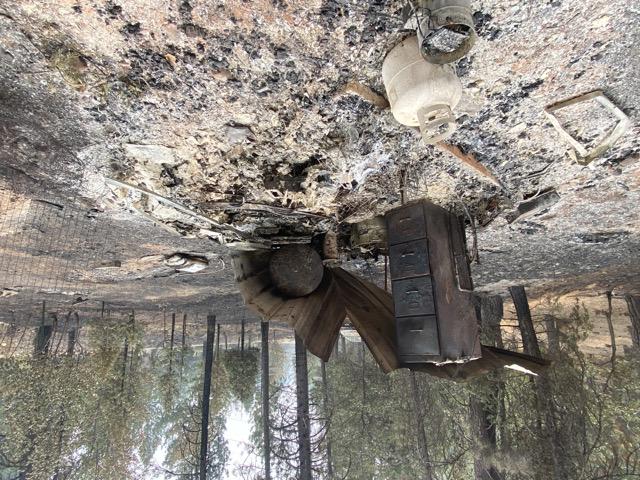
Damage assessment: destroyed